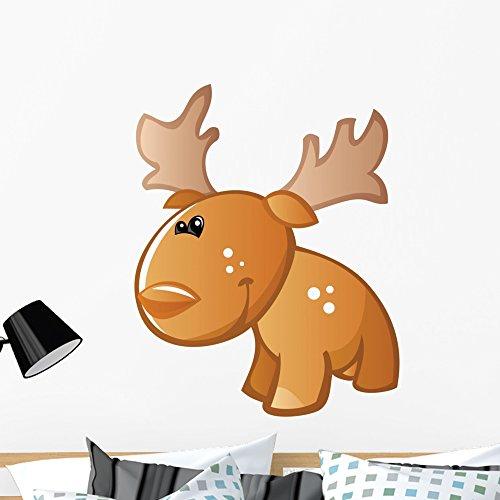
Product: Wallmonkeys GEN-16415-36 WM140707 Cute Baby Brown Cartoon Moose Peel and Stick Wall Decals (36 in H x 29 in W), Large
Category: Baby Products | Nursery | Décor | Wall Décor | Stickers
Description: Great Condition.
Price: $45.63
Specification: ASIN:B0160933JY|ShippingWeight:1.16pounds|DomesticShipping:Currently,itemcanbeshippedonlywithintheU.S.andtoAPO/FPOaddresses.ForAPO/FPOshipments,pleasecheckwiththemanufacturerregardingwarrantyandsupportissues.|InternationalShipping:Thisitemisnoteligibleforinternationalshipping.LearnMore|DateFirstAvailable:August21,2015